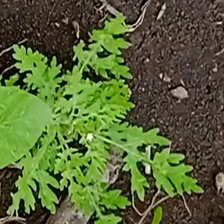
Weed species: Gajar_gavat_(Parthenium hysterophorus)